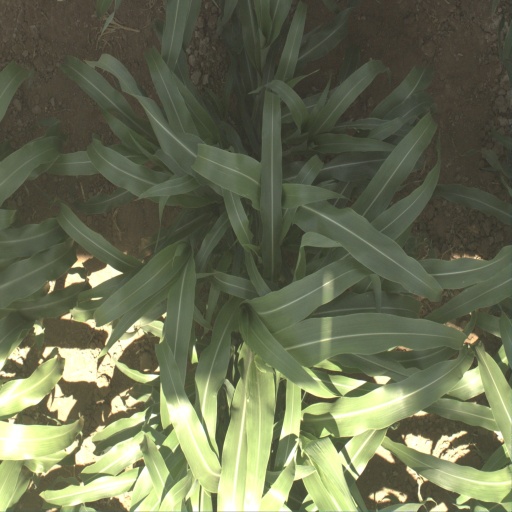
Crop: sorghum